Flat Bastion

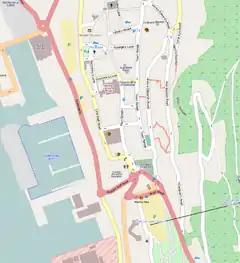
Map of Gibraltar. The bastion is just to the east of the cemetery.

Flat Bastion is a fortification in the British Overseas Territory of Gibraltar. Its north end is along the Charles V Wall, from which it projects southward. Prince Edward's Gate, Prince Edward's Road, and Trafalgar Cemetery are just to the west of the bastion. Flat Bastion Road extends to the bastion at the east side of its north face at the Charles V Wall and traverses the bastion at which point it becomes Gardiner's Road.